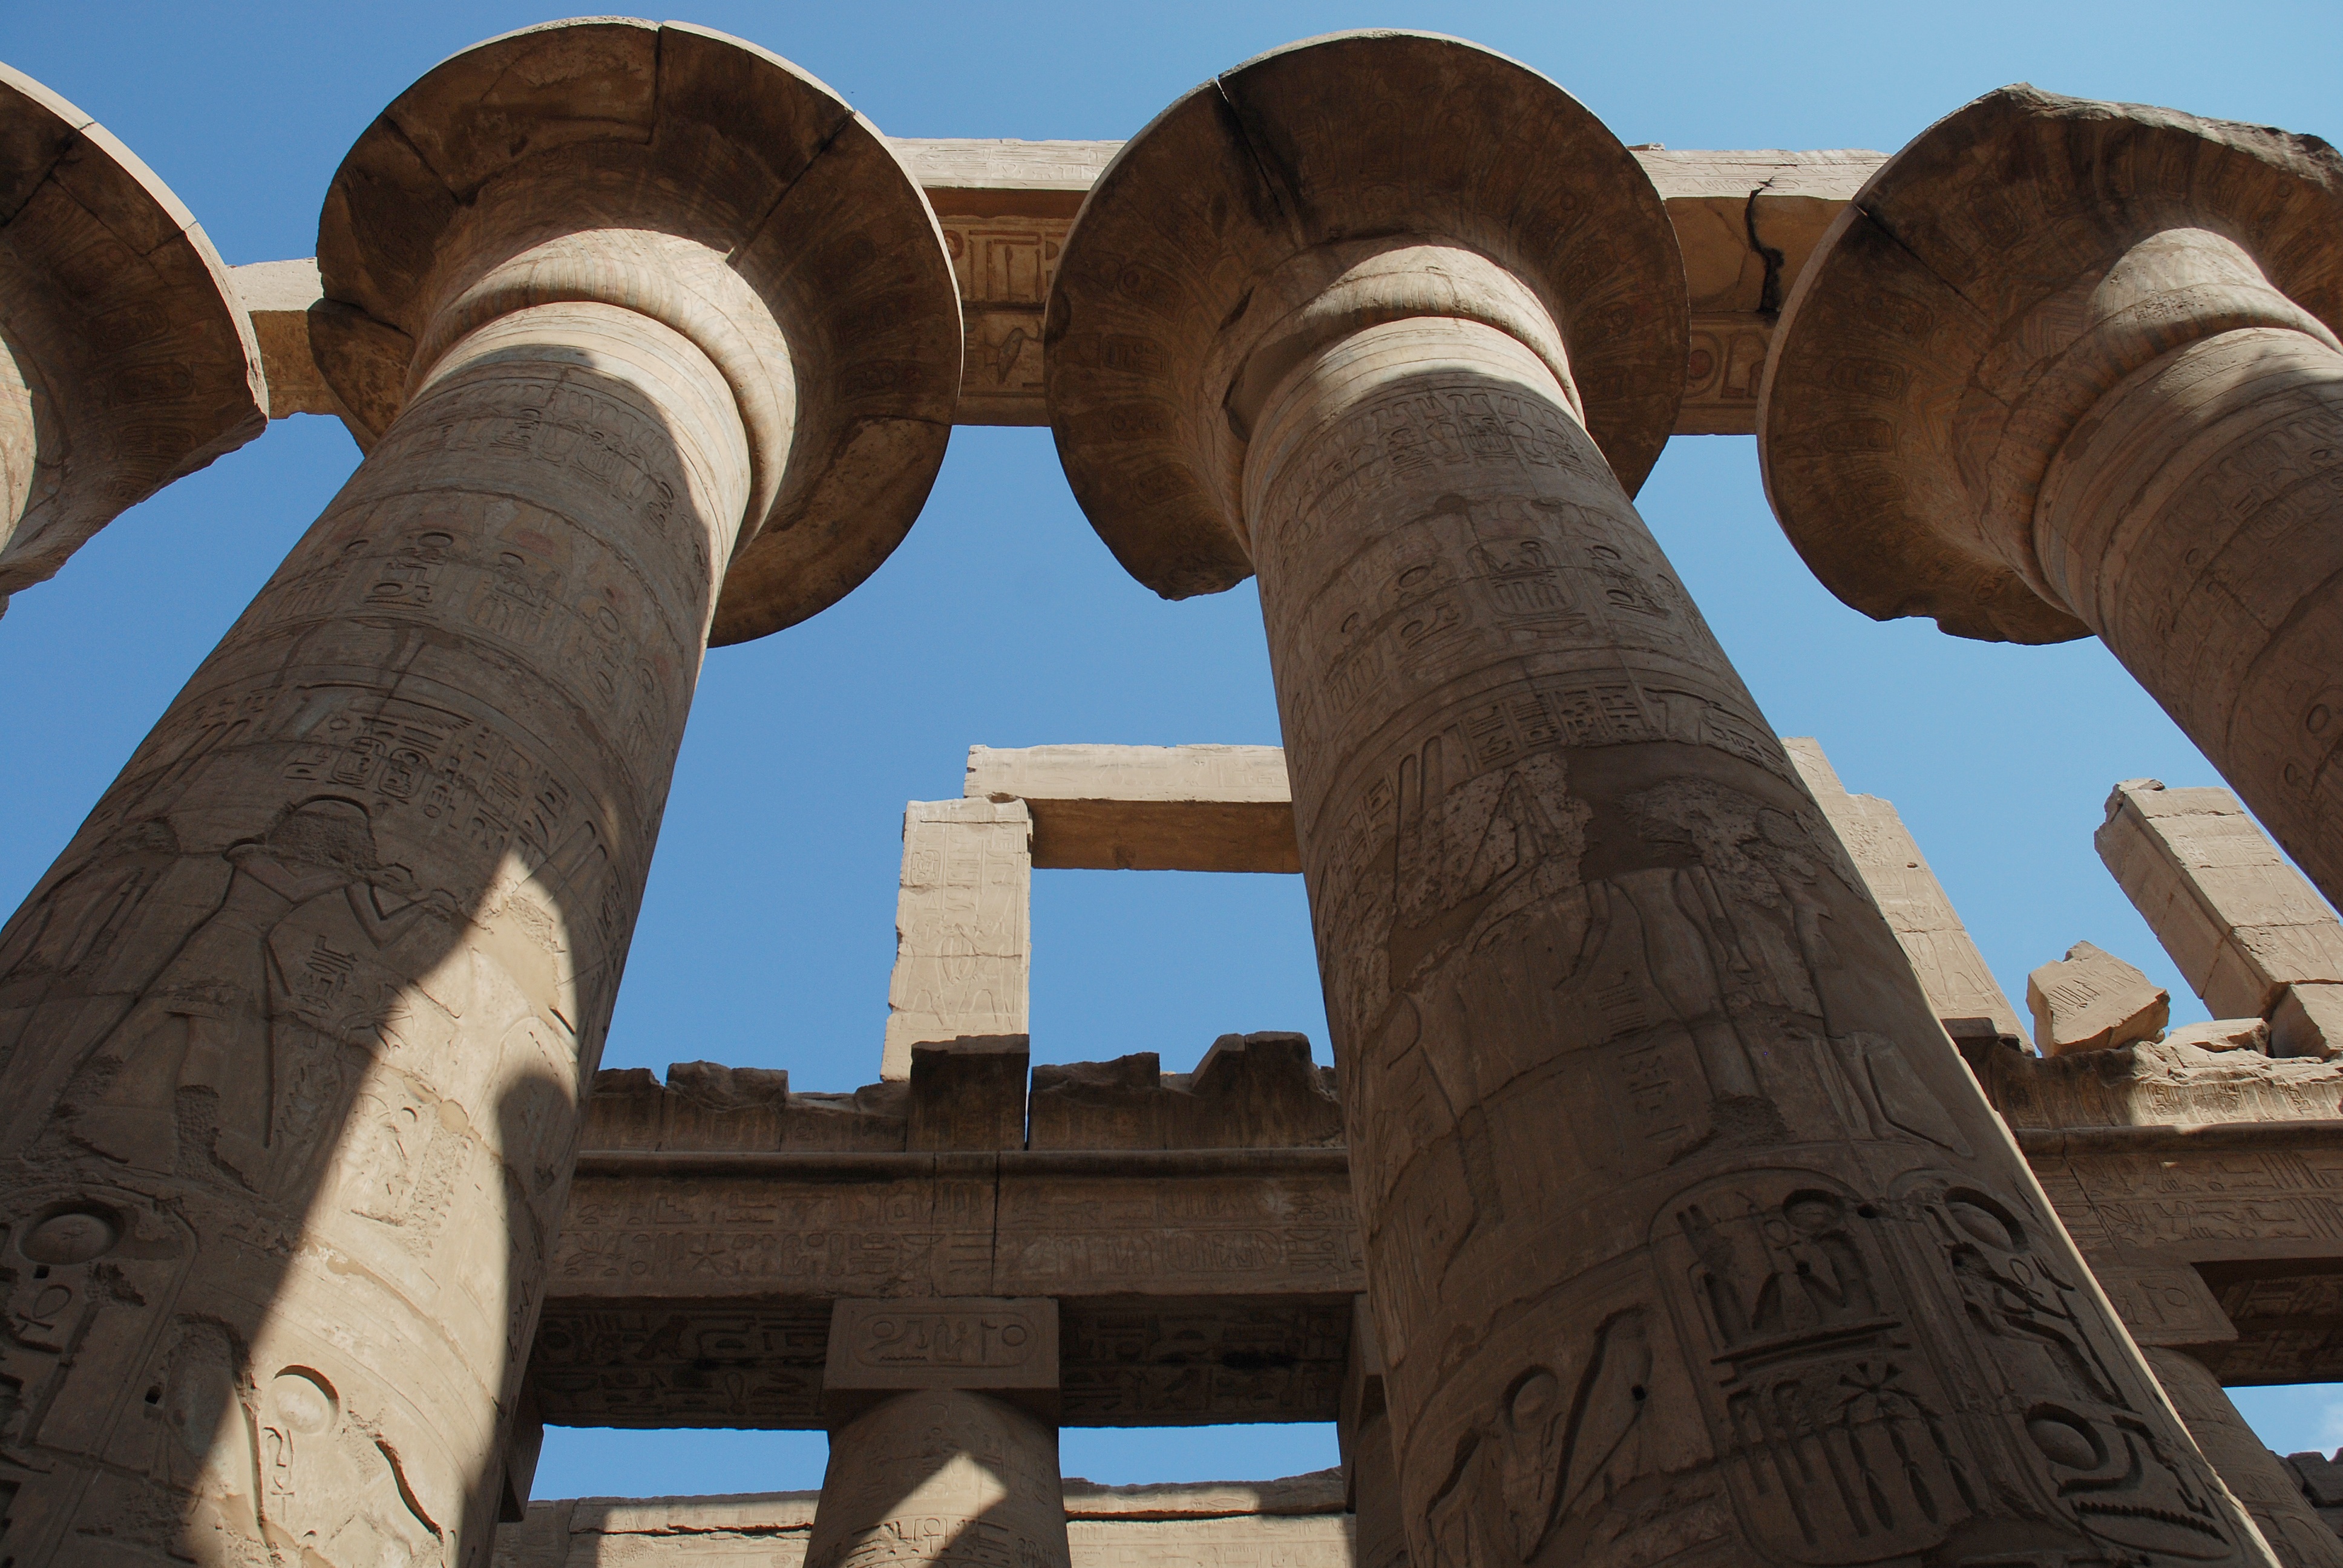
architecture, structure, wood, old, summer, arch, column, entrance, ancient, landmark, egypt, sculpture, art, temple, ruins, columns, archeology, historical, luxor, karnak, monuments, the stones, ancient history